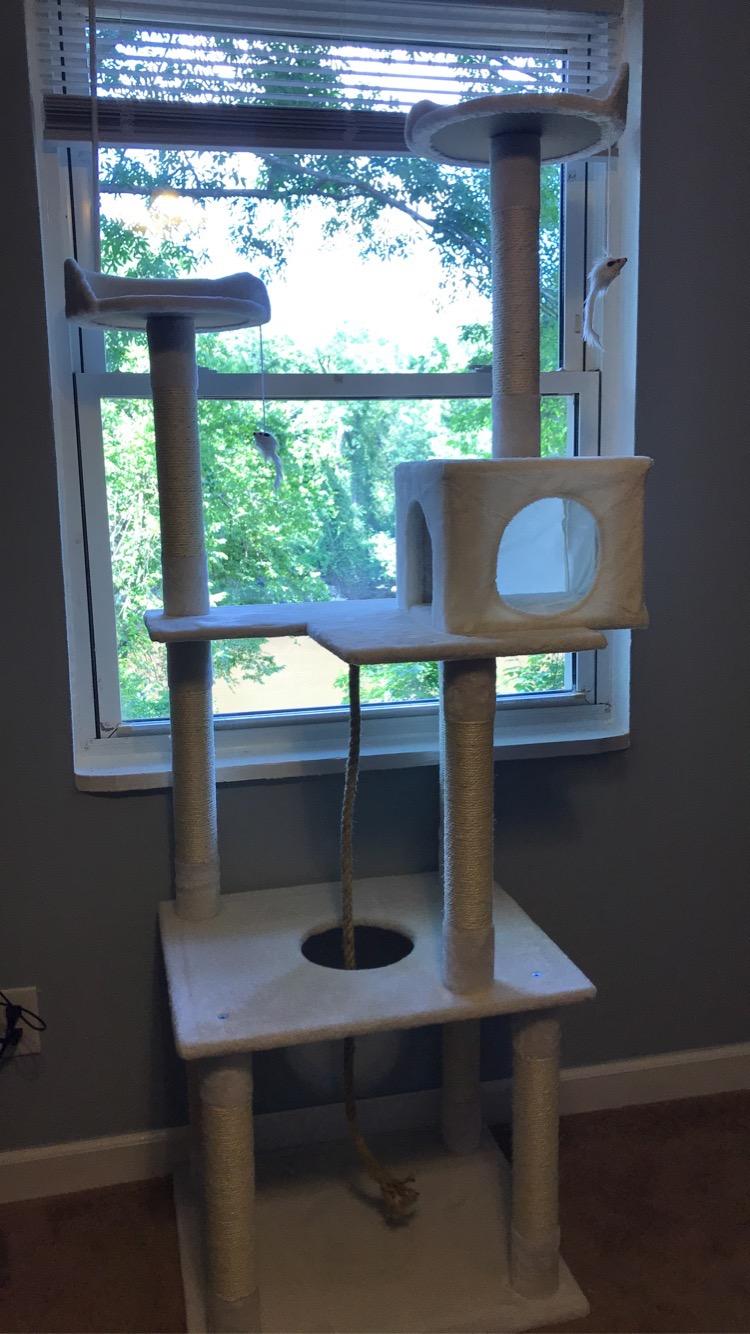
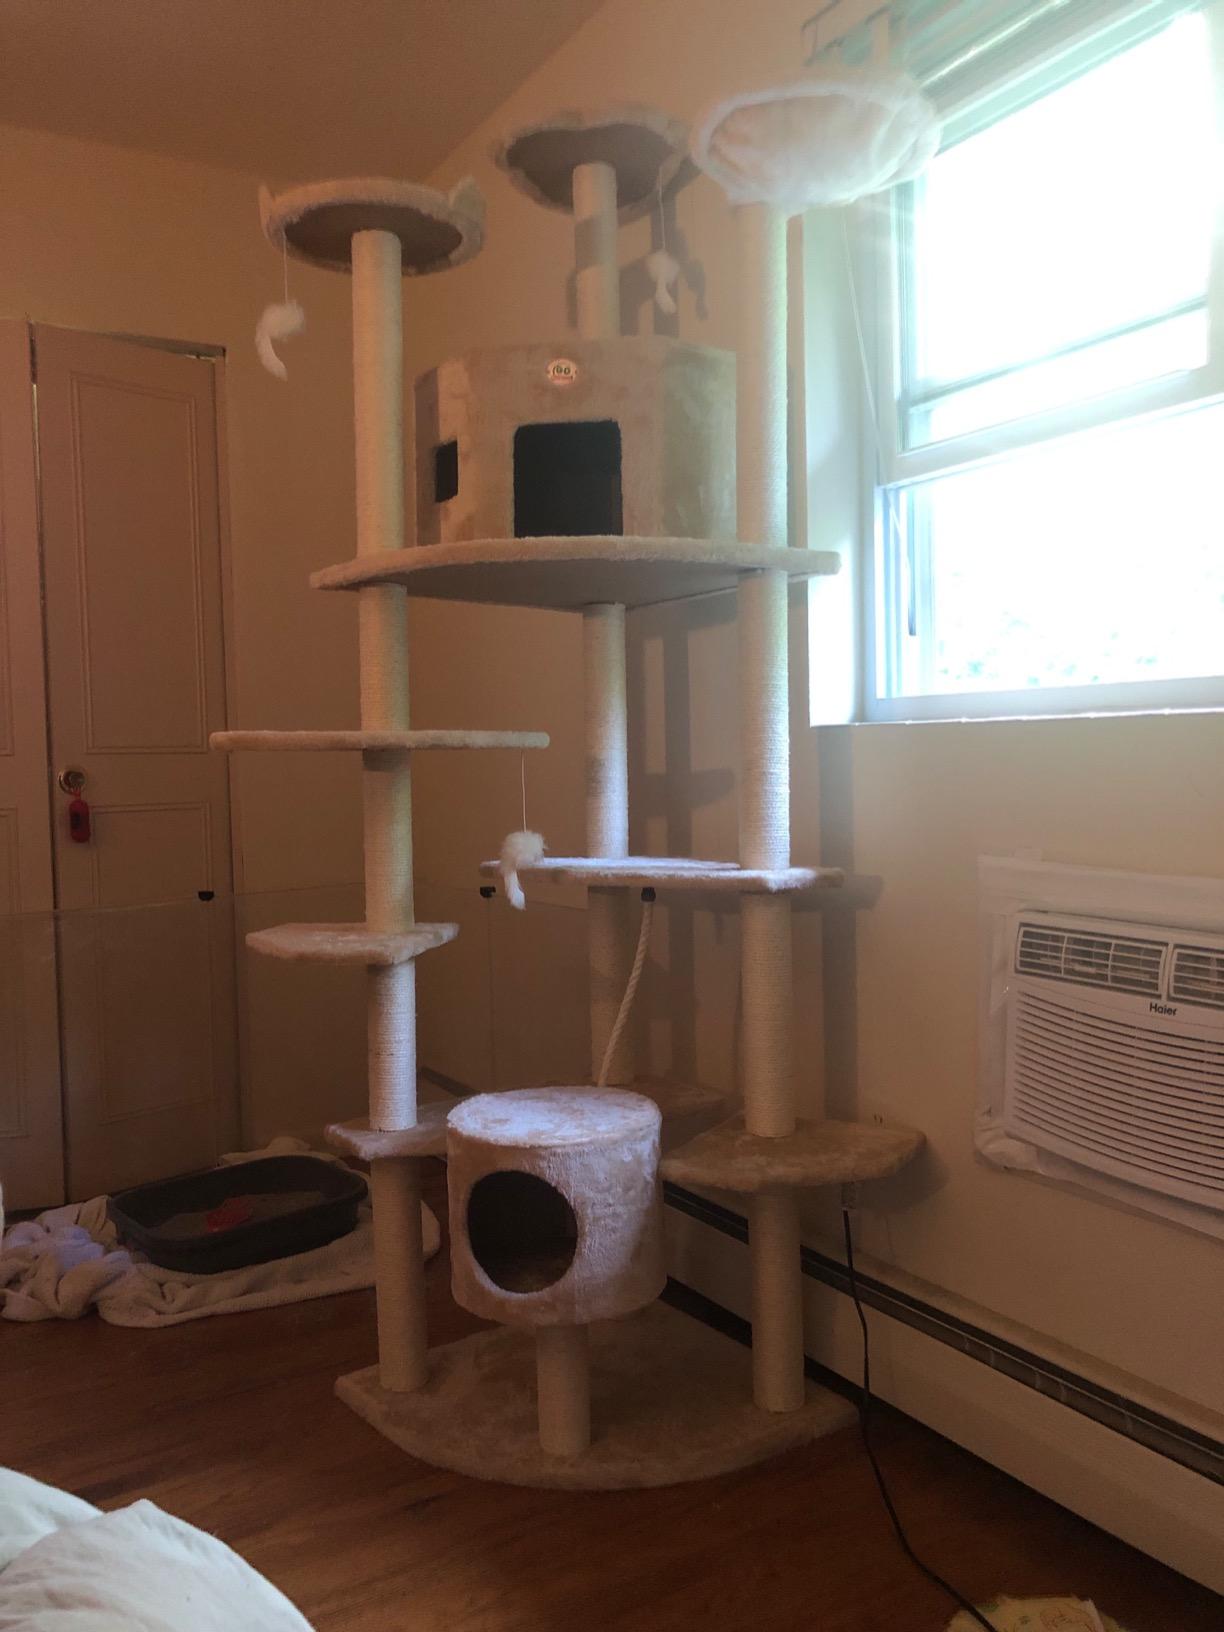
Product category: items_cat tree
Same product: no